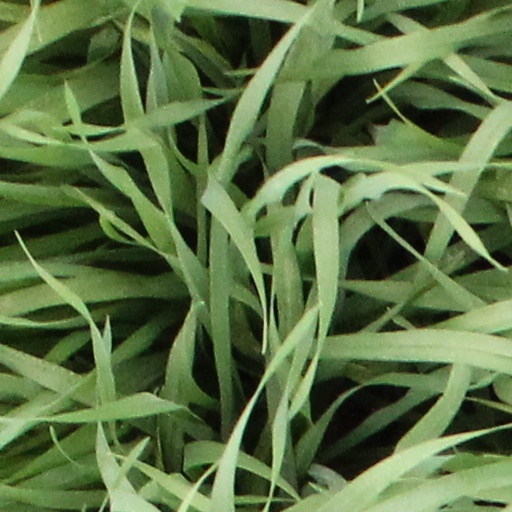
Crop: wheat